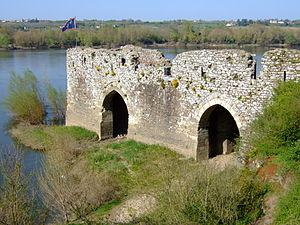
Champtoceaux est une ancienne commune française située dans le département de Maine-et-Loire, en région Pays de la Loire, devenue le 15 décembre 2015 une commune déléguée au sein de la commune nouvelle d'Orée d'Anjou.
Cet article recense les monuments historiques du sud de Maine-et-Loire, en France.
Le moulin pendu est un édifice situé à Champtoceaux, en France.